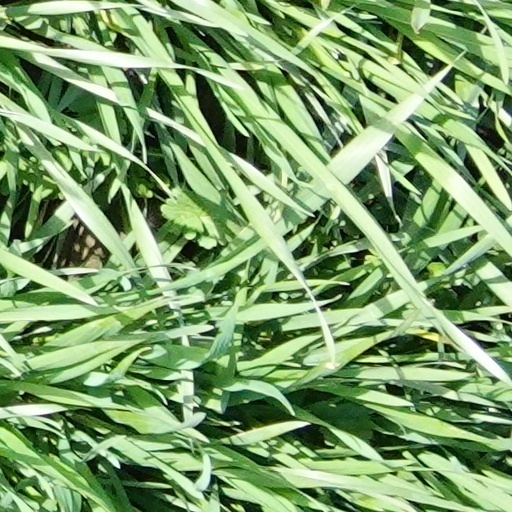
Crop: wheat